Cypriot pygmy hippopotamus

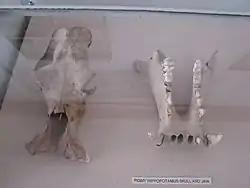
Skull and jaw of a Cypriot dwarf hippo

The Cypriot pygmy hippopotamus is the smallest known hippopotamus species, along with the roughly same-sized living African pygmy hippopotamus ("Choeropsis liberiensis"). The Cypriot pygmy hippopotamus is estimated to have had a body mass of around , a height of and a length of , an over 90% reduction in size from its mainland ancestor. The cranial cavity containing the brain is proportionally significantly larger relative to skull size than in "H. amphibius". Compared to "H. amphibius", the muzzle region of the skull is much shorter, resmbling the condition found in the African pygmy hippopotamus. Unlike other species of the genus "Hippopotamus," the upper fourth premolar has been lost, possibly as a result of the skull shortening. The teeth of "H. minor" are more brachydont (less high crowned) than those of "H. amphibius", suggesting that "H. minor" probably occupied a browsing niche, in contrast to the grazing predominant diet of modern "Hippopotamus amphibius", though its diet is likely to have varied in correspondence to glacial cycle-induced climatic changes. Analysis of the limb and hand bones suggests that it was more terrestrial than its living relatives, having a unique form of locomotion distinct from modern hippopotamuses that allowed it to move efficiently on the mountainous and rocky terrain of Cyprus, with changes including the shortening of the distal (closest to foot) part of the legs, and increased robustness of the limb bones, as well as increased rigidity and stability of some of the limb joints. It probably habitually moved slowly, moreso than living hippopotamuses, and was probably incapable of running quickly.